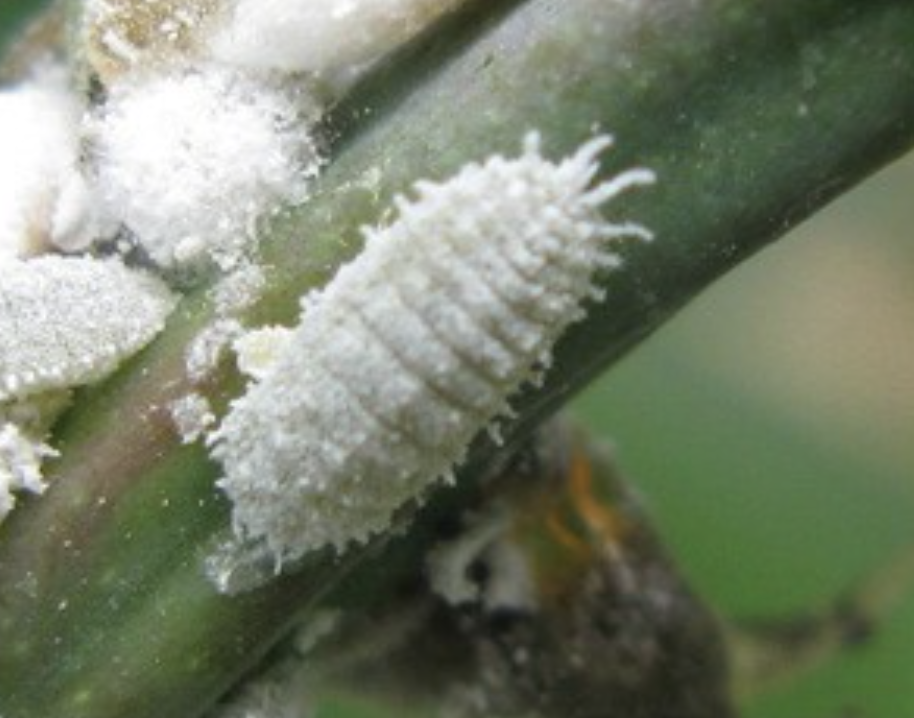
Label: mealybug_infestation